Reflektor

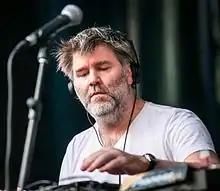
James Murphy co-produced "Reflektor".

Recording in Louisiana, the band began work on "Reflektor" in 2011, and subsequently moved to Jamaica the following year with producer Markus Dravs. Working on roughly sixty song ideas, the band wrote and recorded in an abandoned castle, named Trident: "The castle was built in 1979, or something, by this eccentric Jamaican dude who just wanted to hang out with royalty. And it kind of worked. After about five years he couldn't afford to pay the bill, so it had been sitting empty for many years. I met a dude who was planning on turning it into a hotel, so we just rented it off him for cheap and there was nothing in there. We brought in some beds and a piano and some gear." The album was mostly recorded on analog tape.